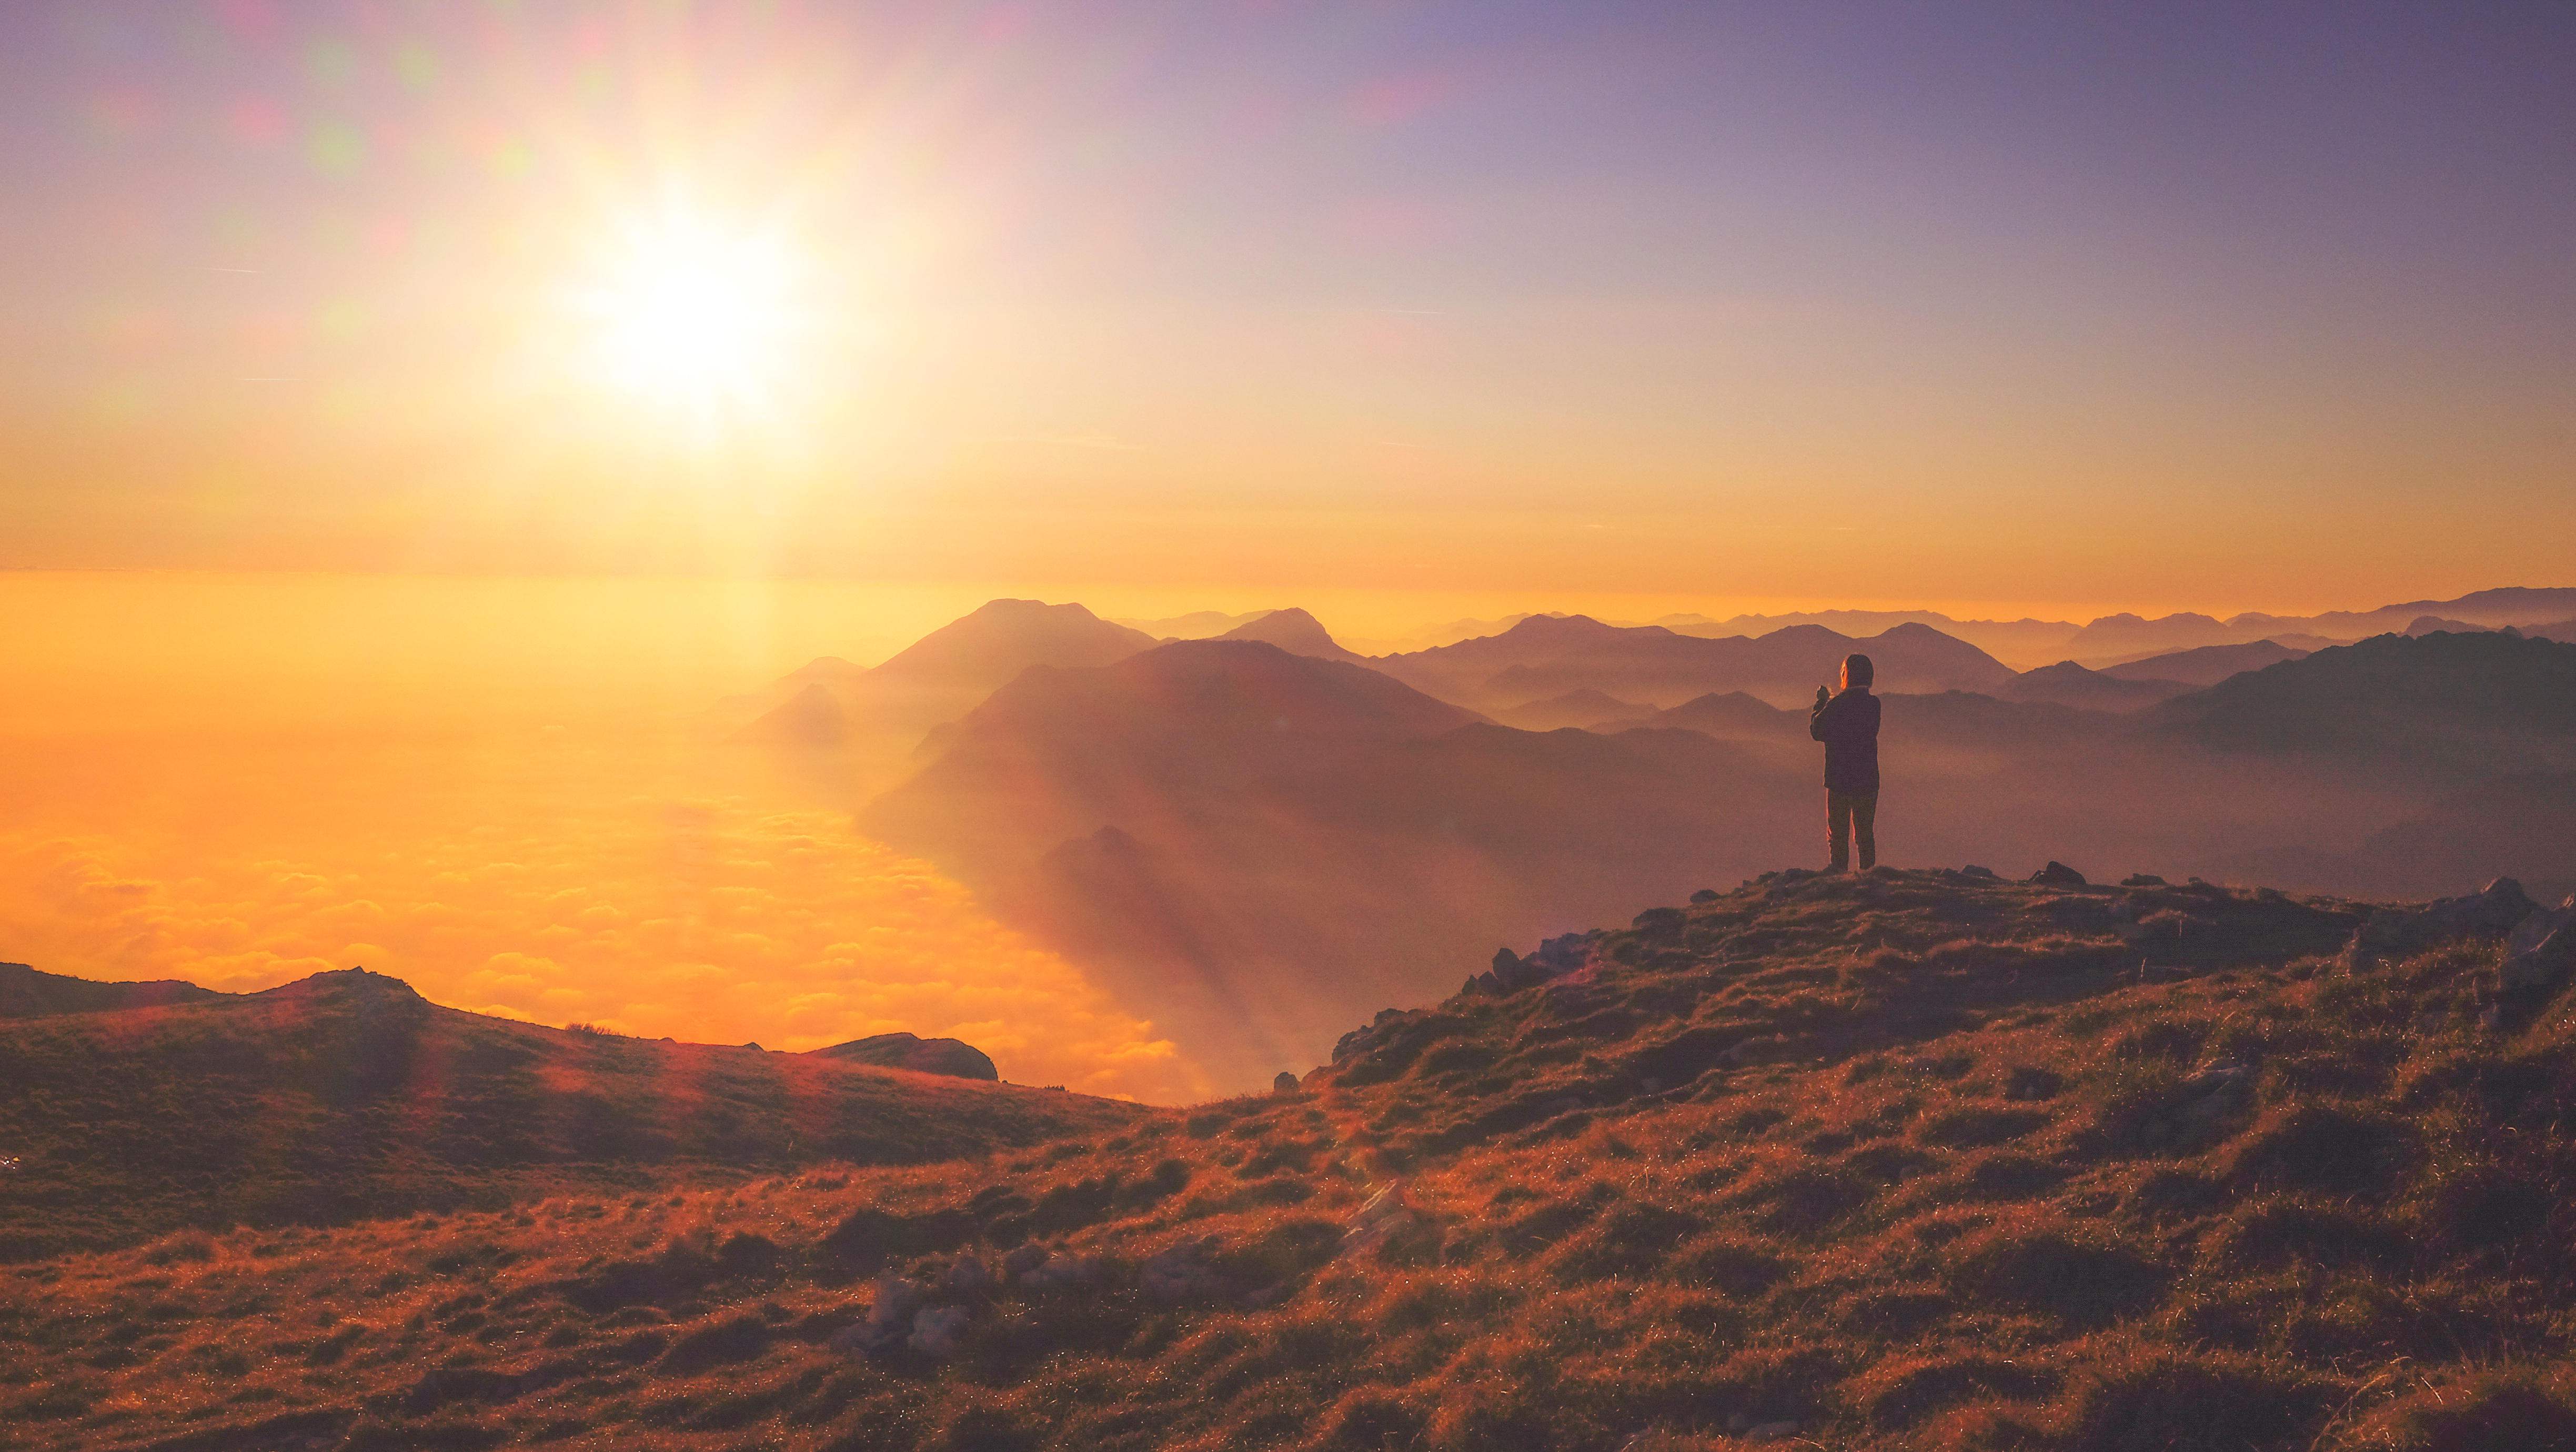
landscape, horizon, person, mountain, cloud, sun, sunrise, sunset, sunlight, morning, hill, desert, dawn, valley, mountain range, dusk, evening, plain, plateau, afterglow, landform, atmospheric phenomenon, mountainous landforms